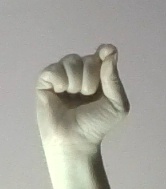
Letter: fa